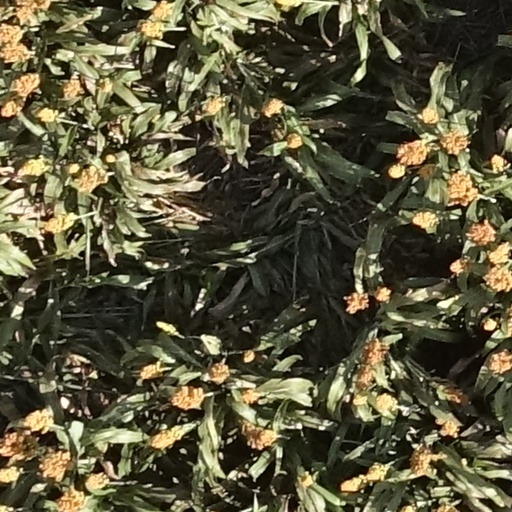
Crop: sorghum